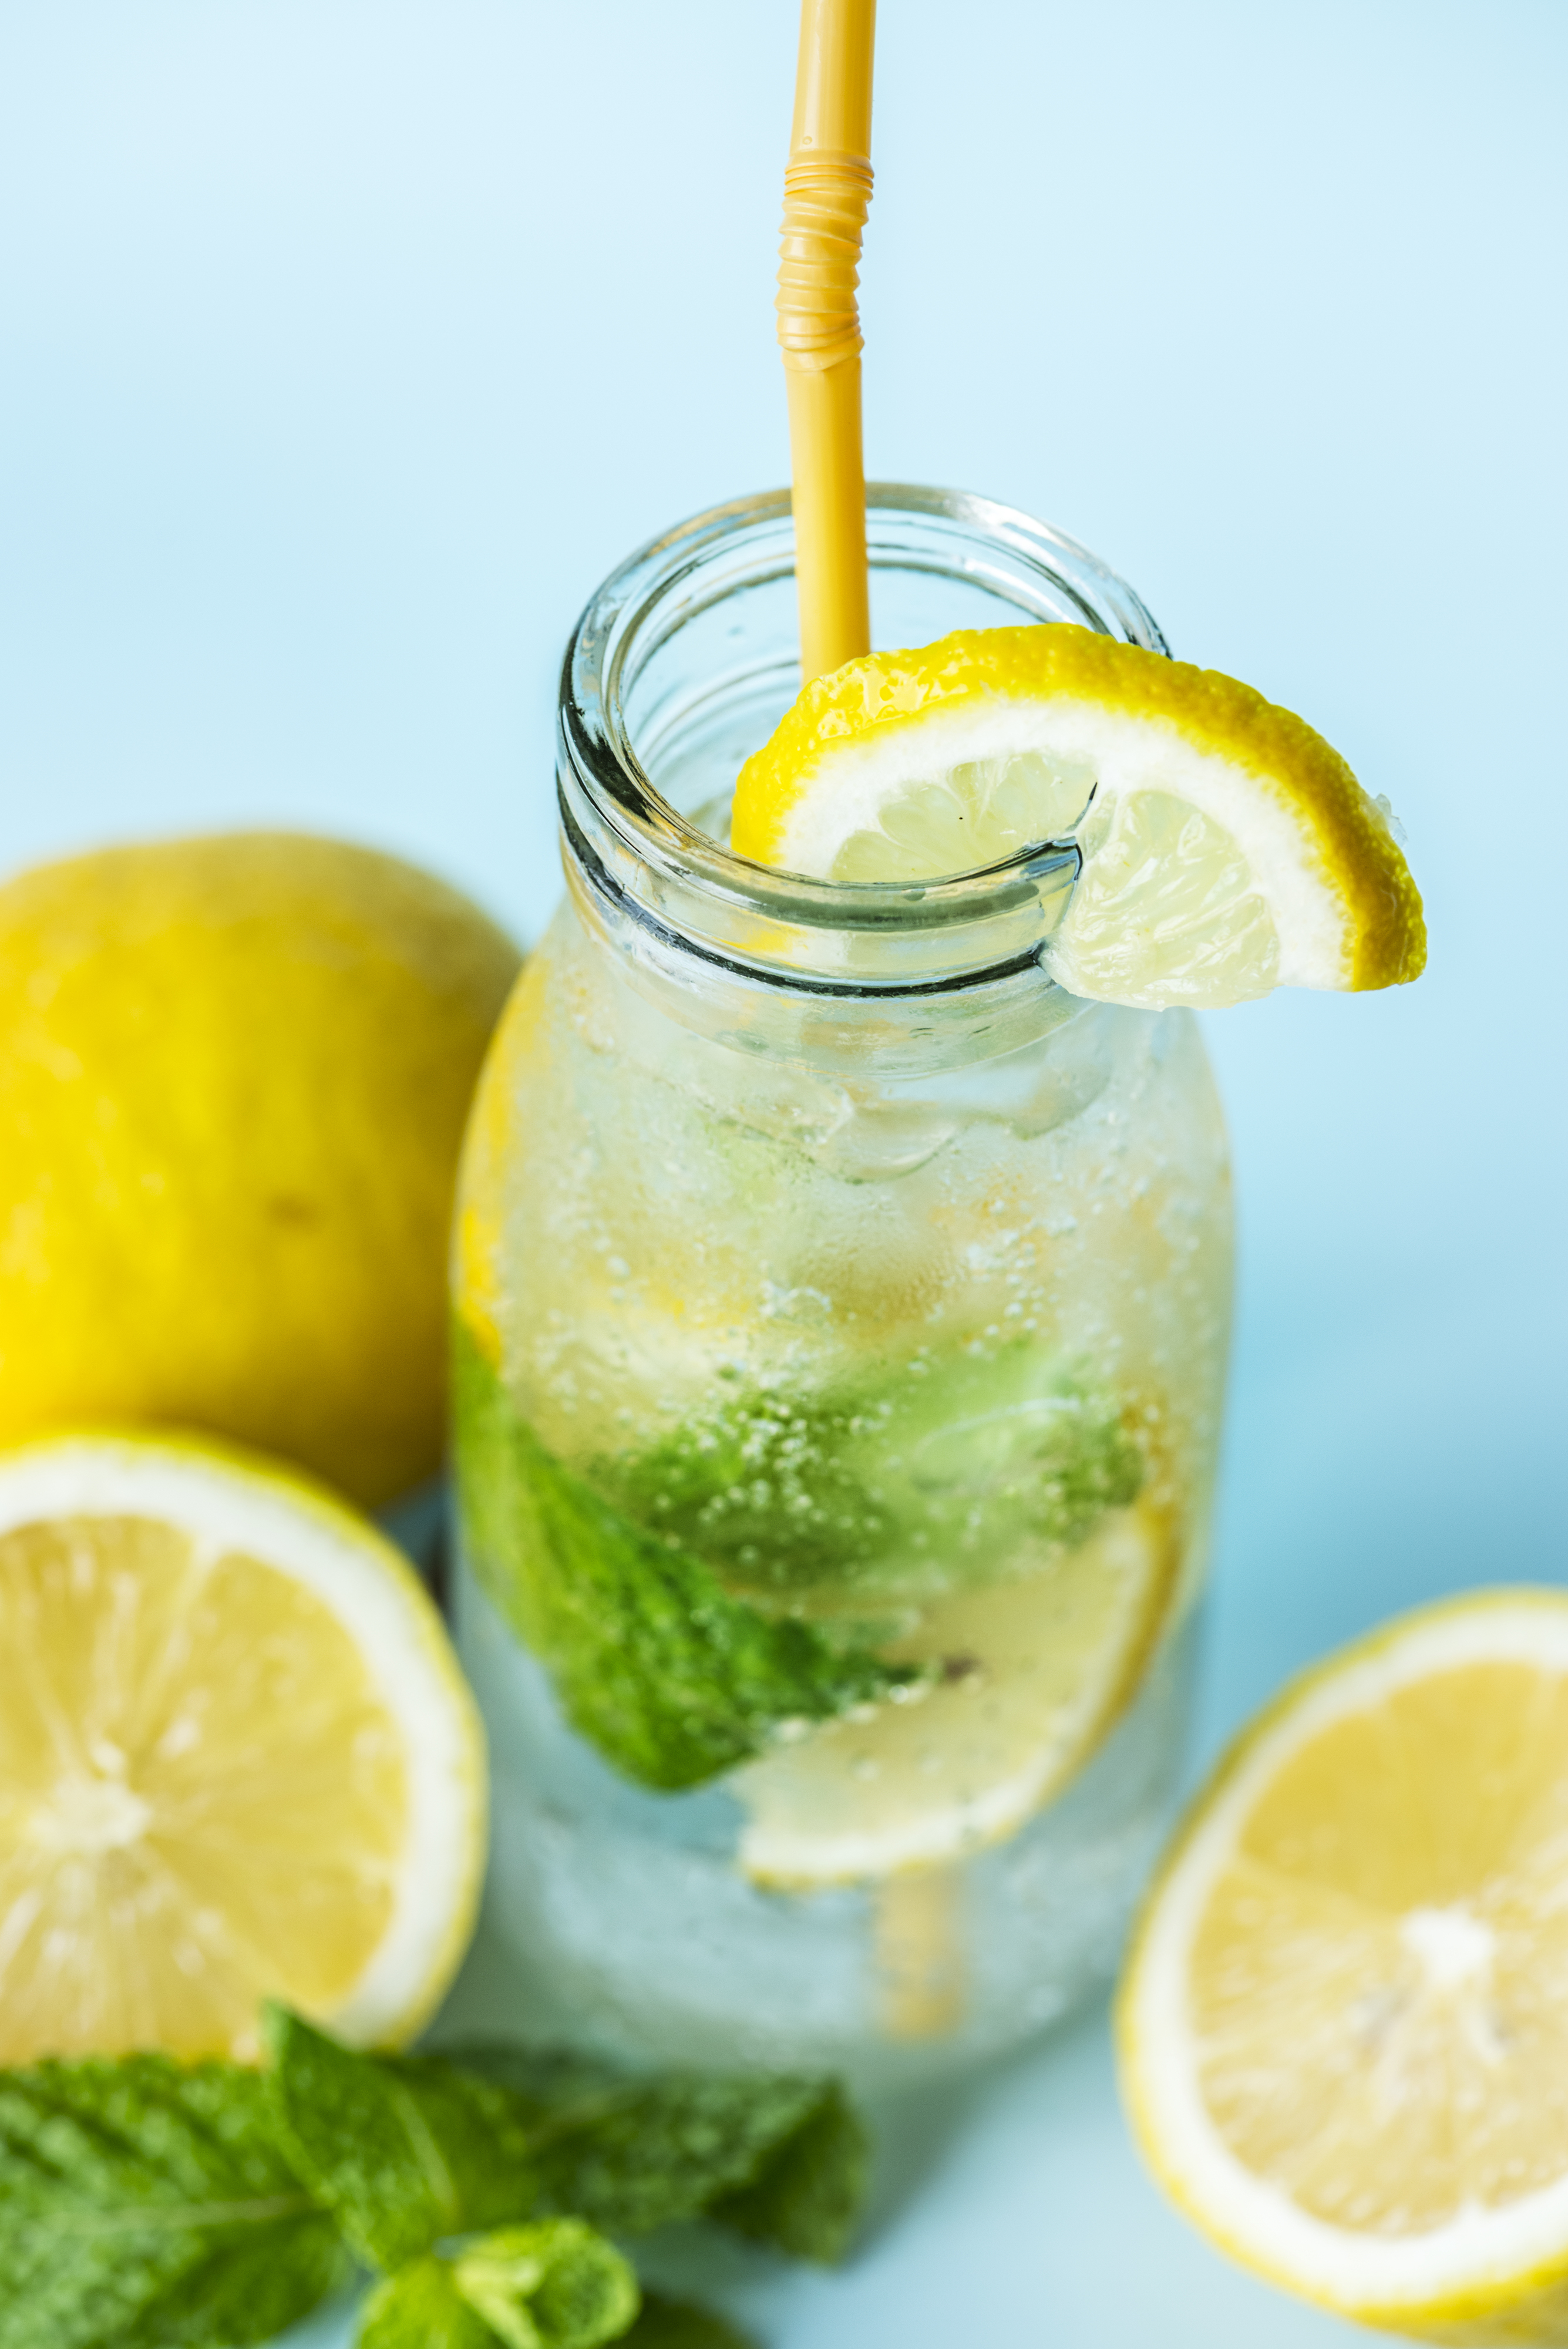
antioxidant, beverage, closeup, cold water, dehydration, detox, detox drink, detox water, drink, drinking, flavored, food photography, fresh, freshness, fruit, fruit flavored water, fruit infused water, healthcare, healthy, herb, homemade, hydrated, infused water, ingredients, juice, lemon, lemon and mint soda, macro, menu, metabolism boosting, mint, natural, nutrients, nutritious, organic, recipe, refreshing, refreshment, rehydration, soda, sparkling, summer, tasty, thirsty, vitamin, water, wellbeing, wellness, lime, lemon lime, food, lemonade, key lime, limeade, citrus, limonana, ingredient, mojito, lemon juice, plant, Lemonsoda, spritzer, Aguas frescas, fizz, soft drink, lime juice, produce, caipiroska, meyer lemon, cocktail, non alcoholic beverage